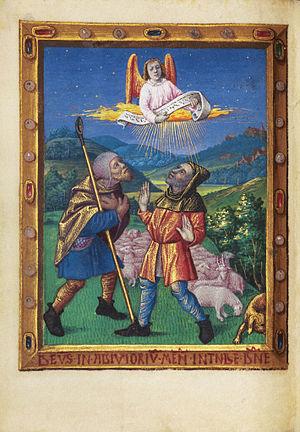
Georges Trubert est un peintre enlumineur français, actif entre 1469 et 1508, en Anjou, en Provence et en Lorraine, à la cour du roi René et de son petit-fils René II de Lorraine.